RG-12

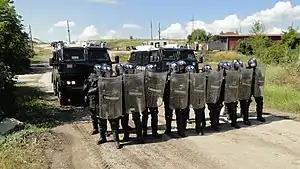
KFOR-MSU Carabinieri with two RG-12s in Kosovo, during an exercise.

In the film some RG-12 are used by the South African Police Service in the fight against Hulk.